Treaty of Breda (1667)

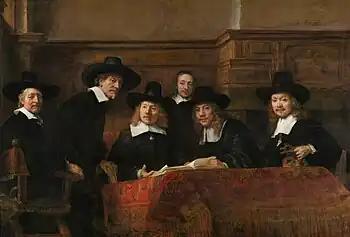
Syndics of the Drapers' Guild by Rembrandt; the period immediately after 1667 marked the highpoint of Dutch prosperity and power

Article 1 of the treaty stipulated a limited military alliance, obliging fleets or single ships sailing on the same course to defend each other against a third party. Article 3 established the principle of "uti possidetis", or "what you have, you hold", with an effective date of 20 May. The Dutch kept Surinam, now part of modern Suriname, Fort Cormantin and Run while the English kept New Netherland, which was subsequently divided into the colonies of New York, New Jersey, Pennsylvania, Massachusetts, Connecticut and Delaware.